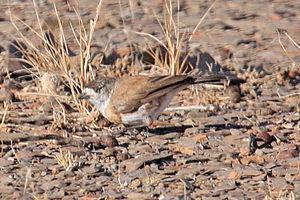
Le genre Aphelocephala comprend des passereaux appartenant à la famille des Acanthizidae.